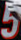
Number: 5